Welsh gold

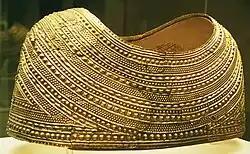
The Mold Cape, solid sheet-gold, c. 1900–1600 BC, Bronze Age. It was found at Mold, Flintshire, in 1833.

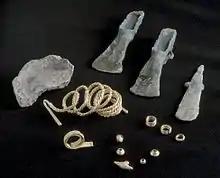
The Bronze Age Burton Hoard, from Burton, Wrexham. The gold items are a folded torc, a twisted-wire bracelet, a necklace pendant, 4 beads and 3 rings (Amgueddfa Cymru – Museum Wales).

Welsh gold is gold found in natural geological deposits in two distinct areas of Wales in the United Kingdom. It has been prized for its origin and scarcity, particularly by members of the British royal family.